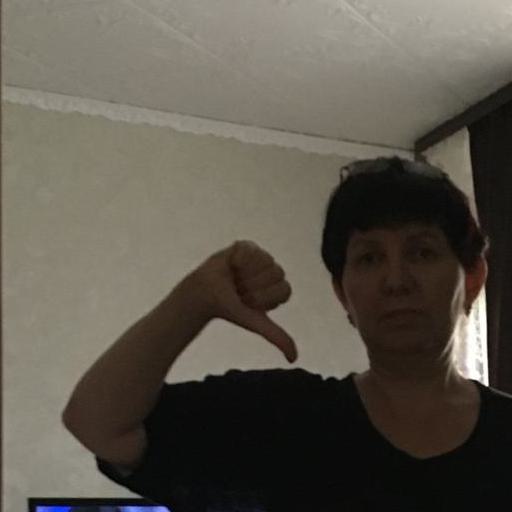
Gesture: dislike